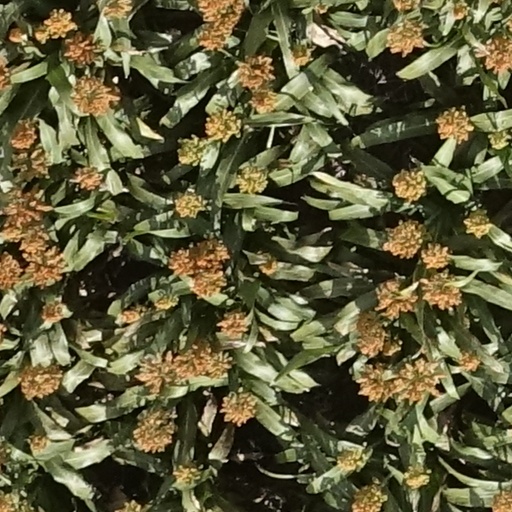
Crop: sorghum